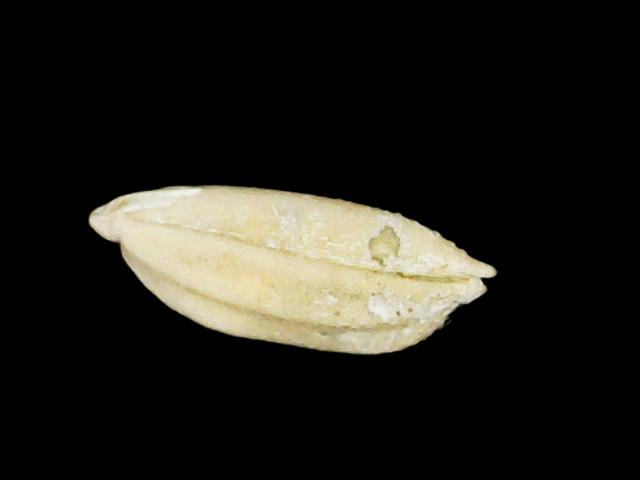
Rice variety: Bd33